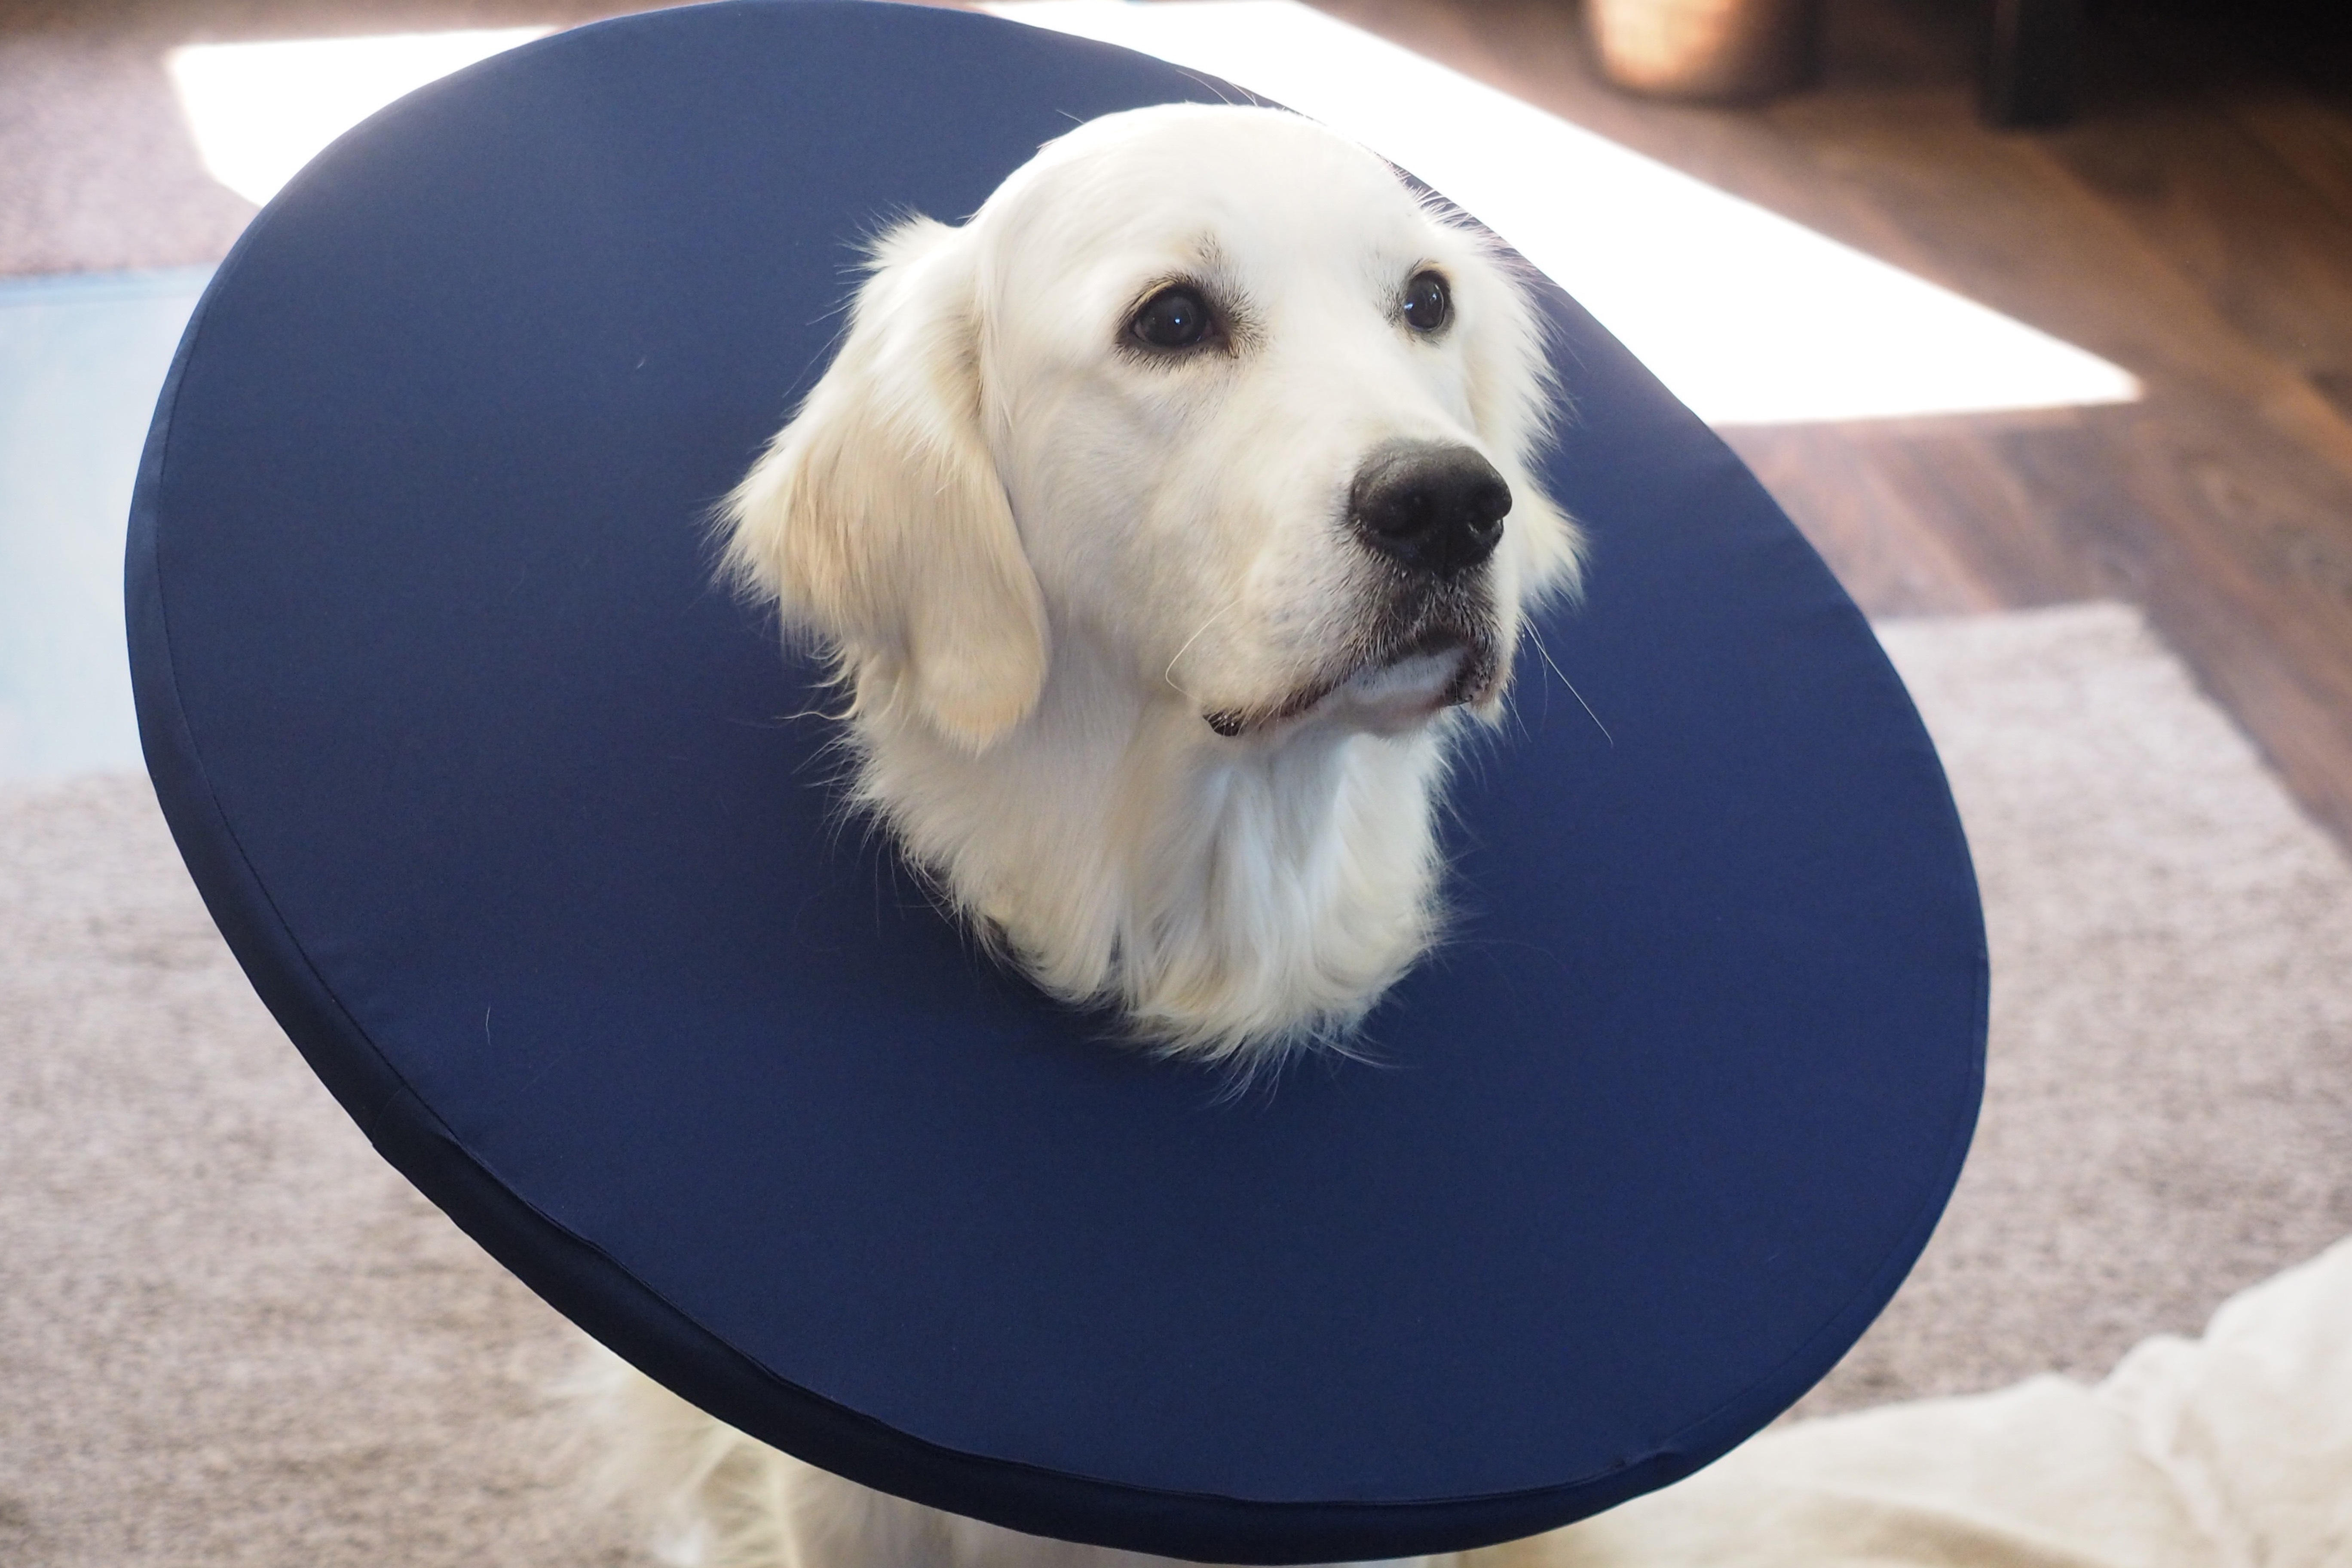
puppy, dog, mammal, golden retriever, vertebrate, retriever, grace of golden heathland, dog like mammal